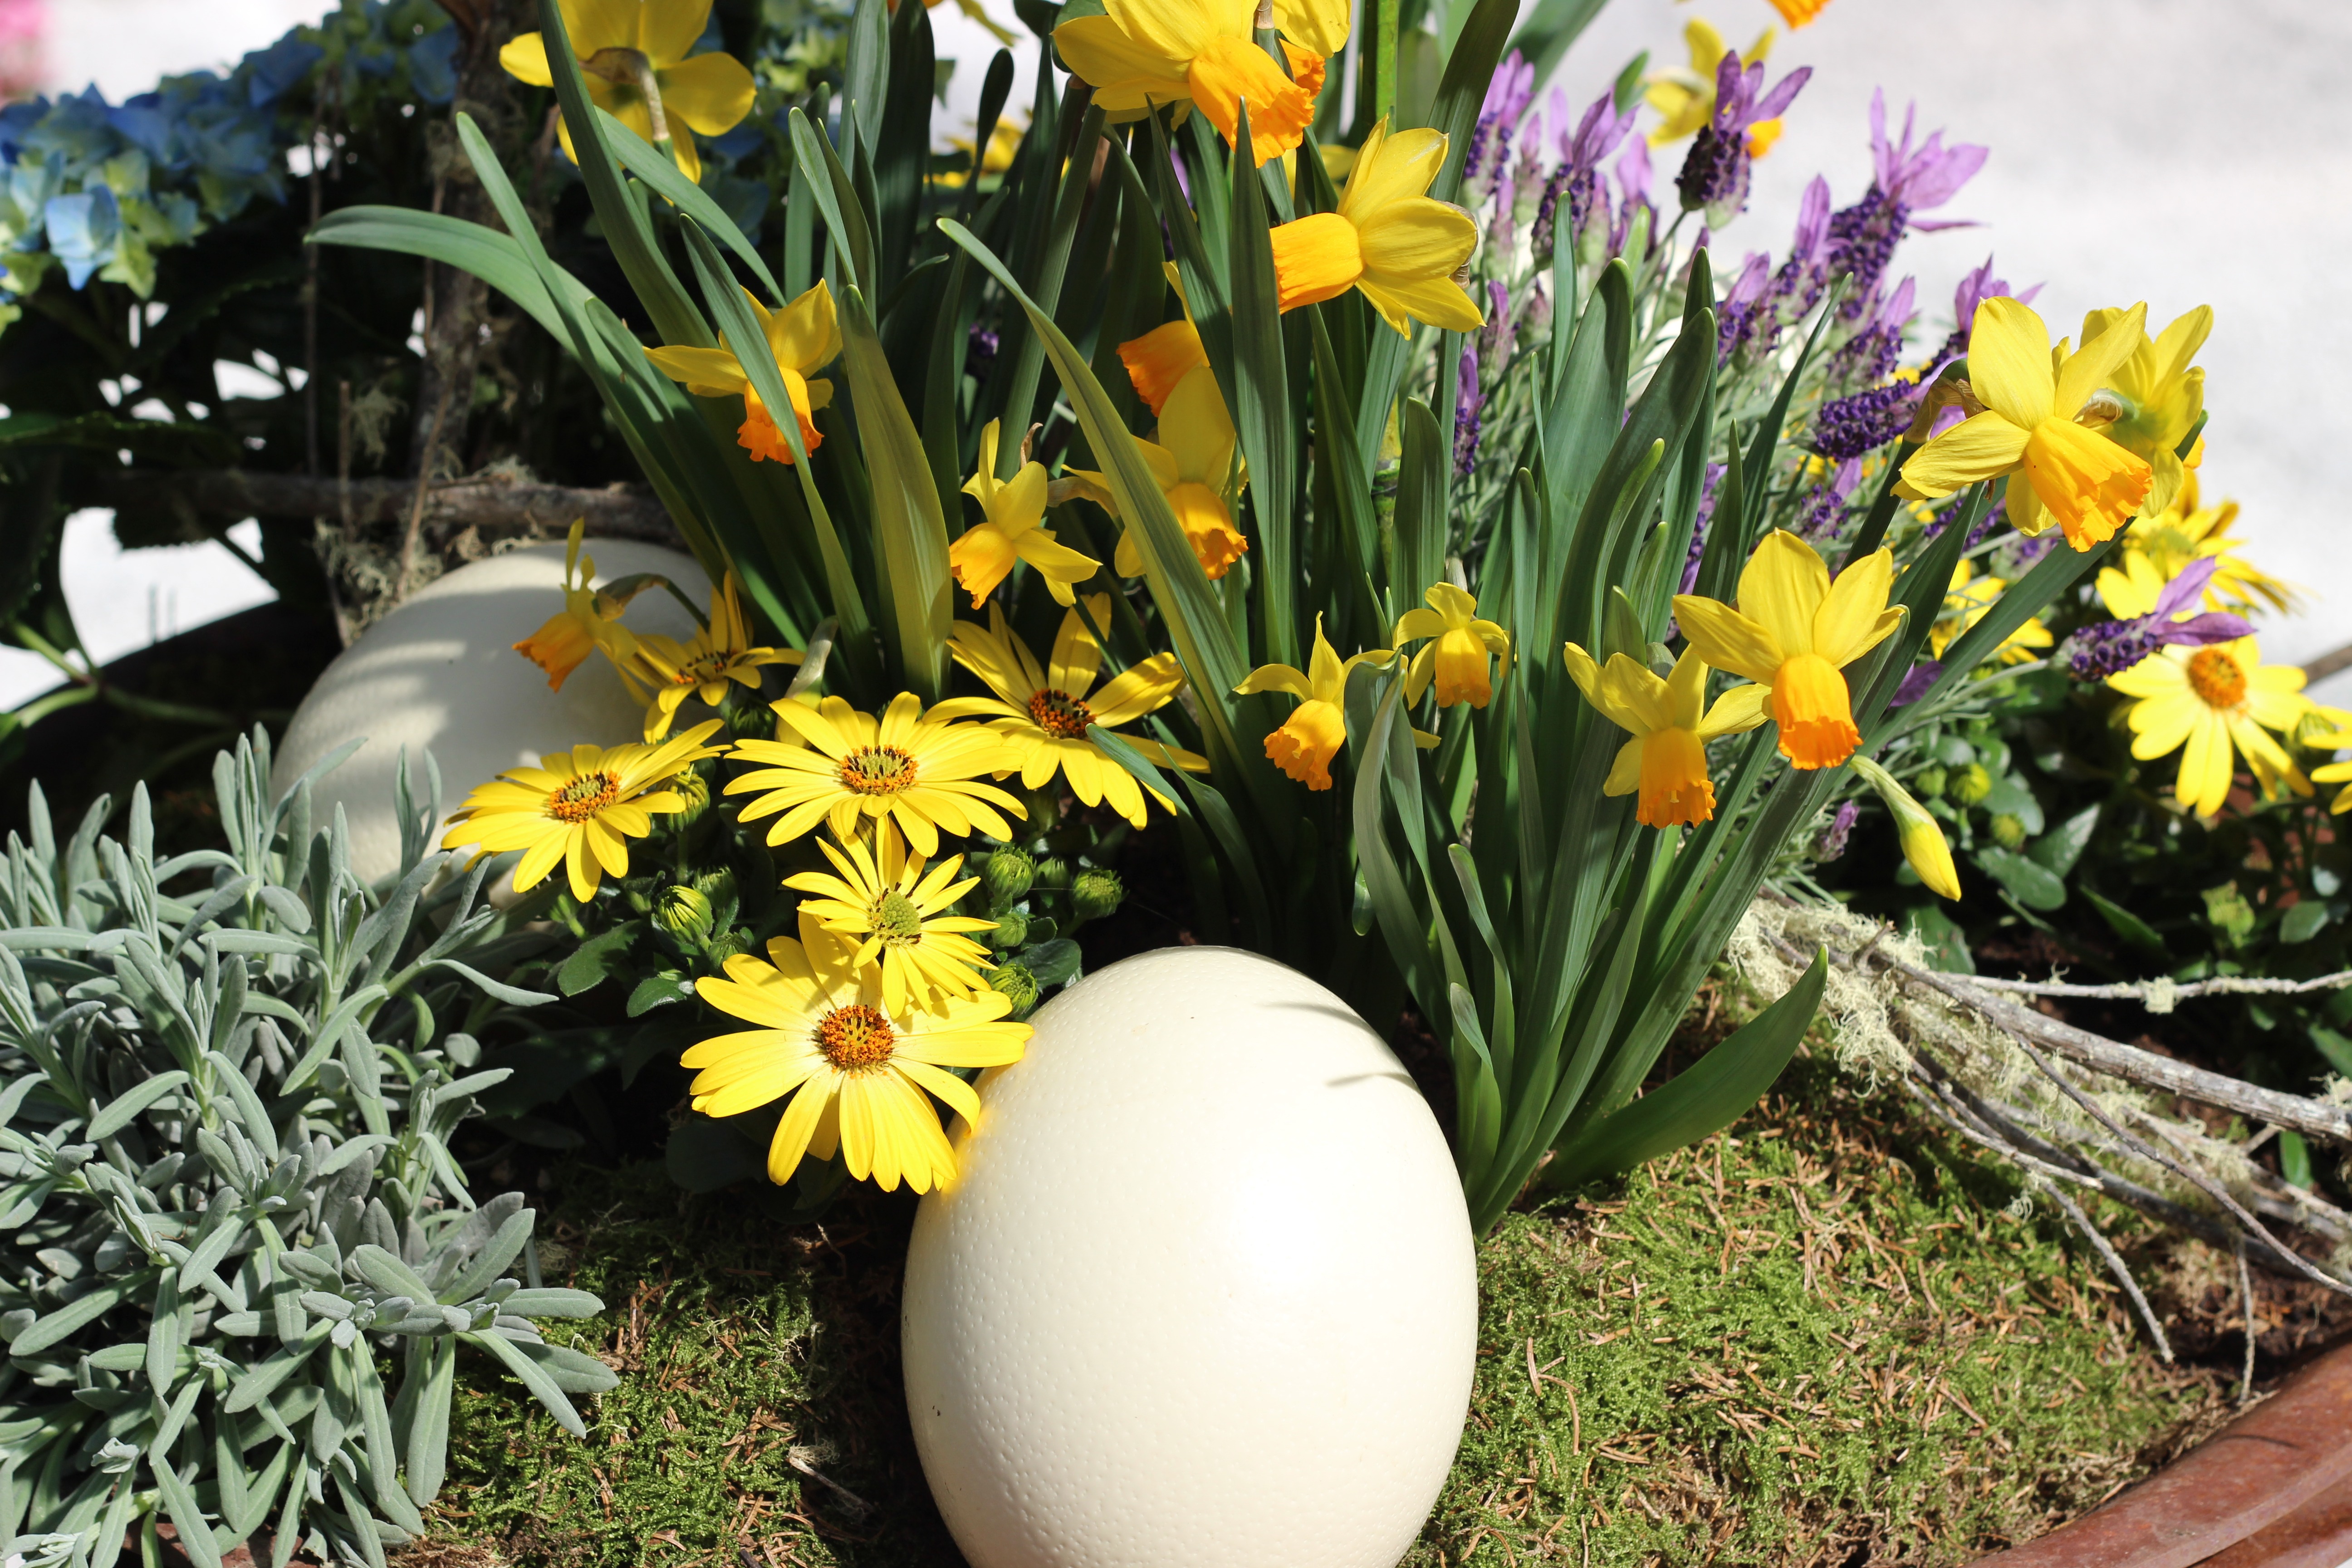
grass, plant, flower, spring, botany, yellow, garden, flora, decorative, floristry, flowering plant, flower bouquet, floral design, cream colors, ostrich egg, land plant, flower arranging